Death of Benito Mussolini

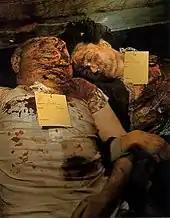
The bodies of Mussolini and Petacci photographed by a US army cameraman in the Milan city mortuary

In the evening of 28 April, the bodies of Mussolini, Petacci, and the other executed fascists were loaded onto a van and transported south to Milan. On arriving in the city in the early hours of 29 April, they were dumped on the ground in the Piazzale Loreto, a suburban square near the main railway station. The choice of location was deliberate. Fifteen partisans had been shot there in August 1944 in retaliation for partisan attacks and Allied bombing raids, and their bodies had then been left on public display. At the time, Mussolini is said to have remarked "for the blood of Piazzale Loreto, we shall pay dearly".